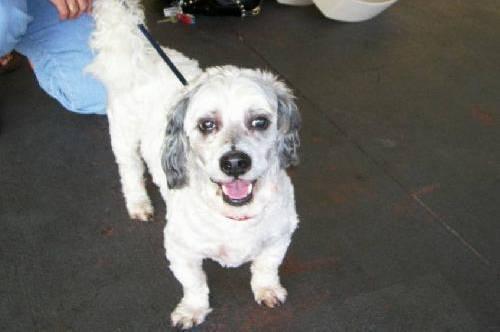
dog